Robert Mawer

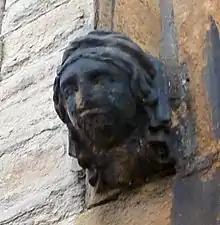
Fire-damaged head on former St Andrews School

This is a Grade II* listed building, designed by Henry Francis Lockwood and William Mawson. Ground was broken in 1851, and the hall was opened on Wednesday 31 August 1853. The "Bradford Observer" described the carving thus: